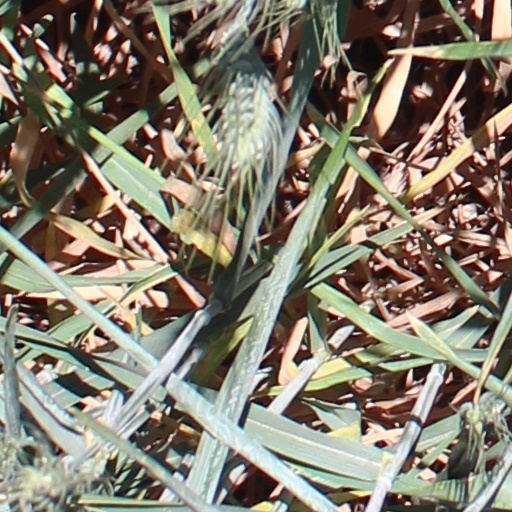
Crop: wheat